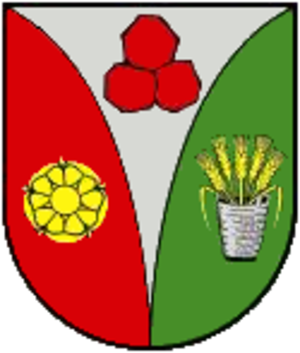
Gamlen est une municipalité allemande située dans le land de Rhénanie-Palatinat et l'arrondissement de Cochem-Zell.